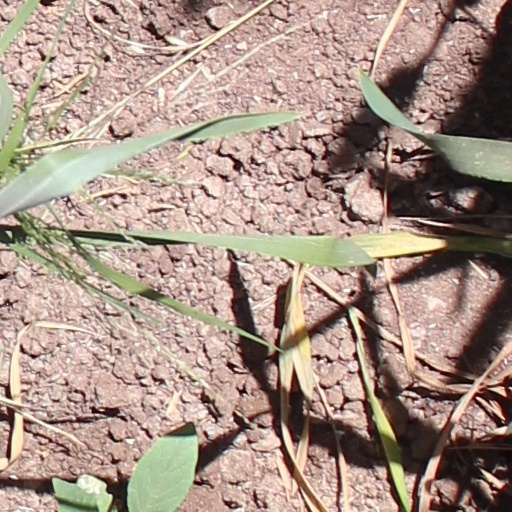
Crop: wheat